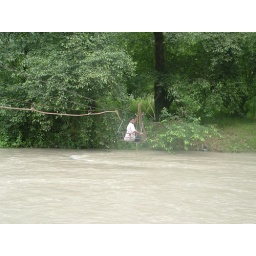
Me sitting in a very effective kind of rope bridge across a fast flowing river